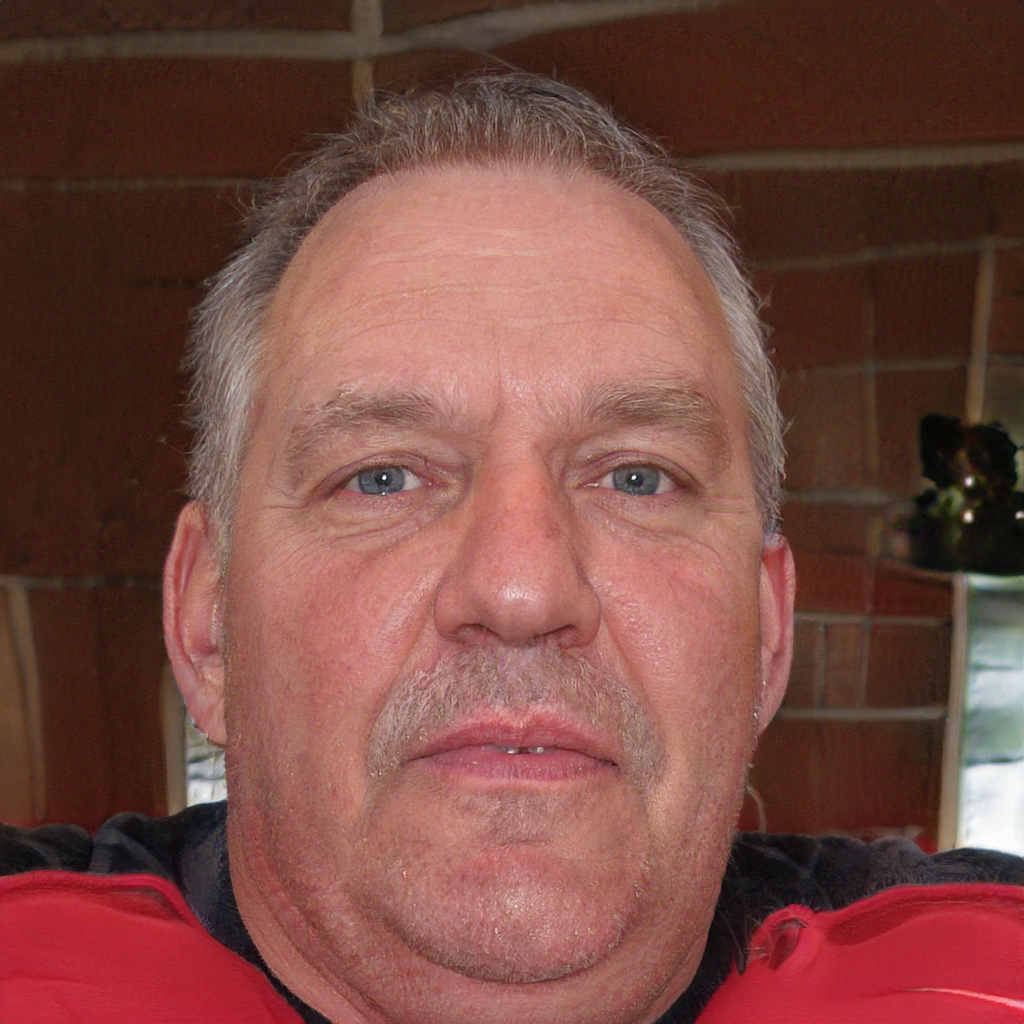
Gender: Male